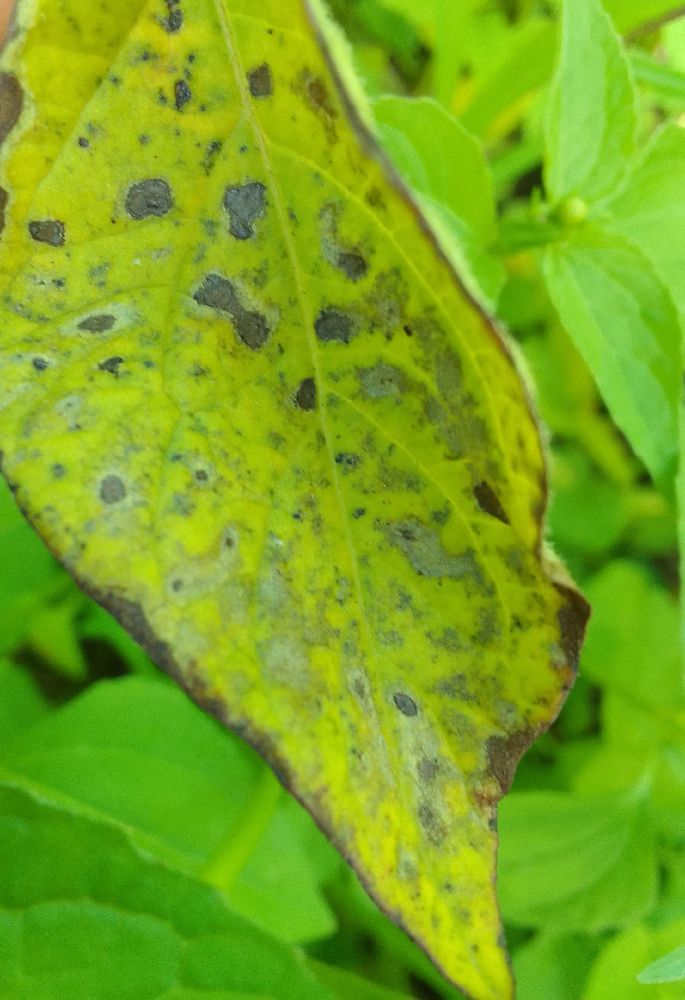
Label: Early blight